Lotus silk

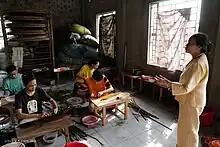
Vietnamese artisans teach how to make lotus silk.

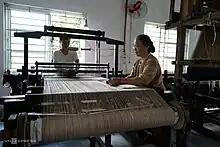
Vietnamese artisans use looms to weave lotus silk.

In Myanmar, lotus stems are sourced from lakes throughout Myanmar, including Shan State's Inle Lake, Sunye Lake in Mandalay Region's Sintkaing Township; Inma Lake in Bago Region's Thegon Township; Wetthe and Salin Natural Lakes in Magway Region's Salin Township; and Kandaunggyi Lake in Sagaing Region's Taze Township.